Buraidah

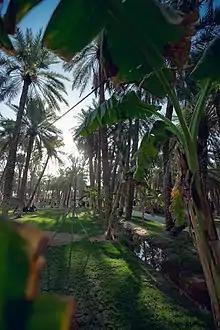
Date palms

Highways link Buraydah to the major cities surrounding it. It is 317 kilometers by highway to get to Riyadh, 450 km to get to Medina, and 250 kilometers to get to Ha'il. One can travel up to the border of Jordan, in a dual network of roads. There is now a railway line starting from Riyadh to Qurayyat operated by SAR with a modern rail station located at the northeast of the city. There is a train station in Buraidah with direct trains to Riyadh, Majmaa and Hail, and from there to Jouf as well.